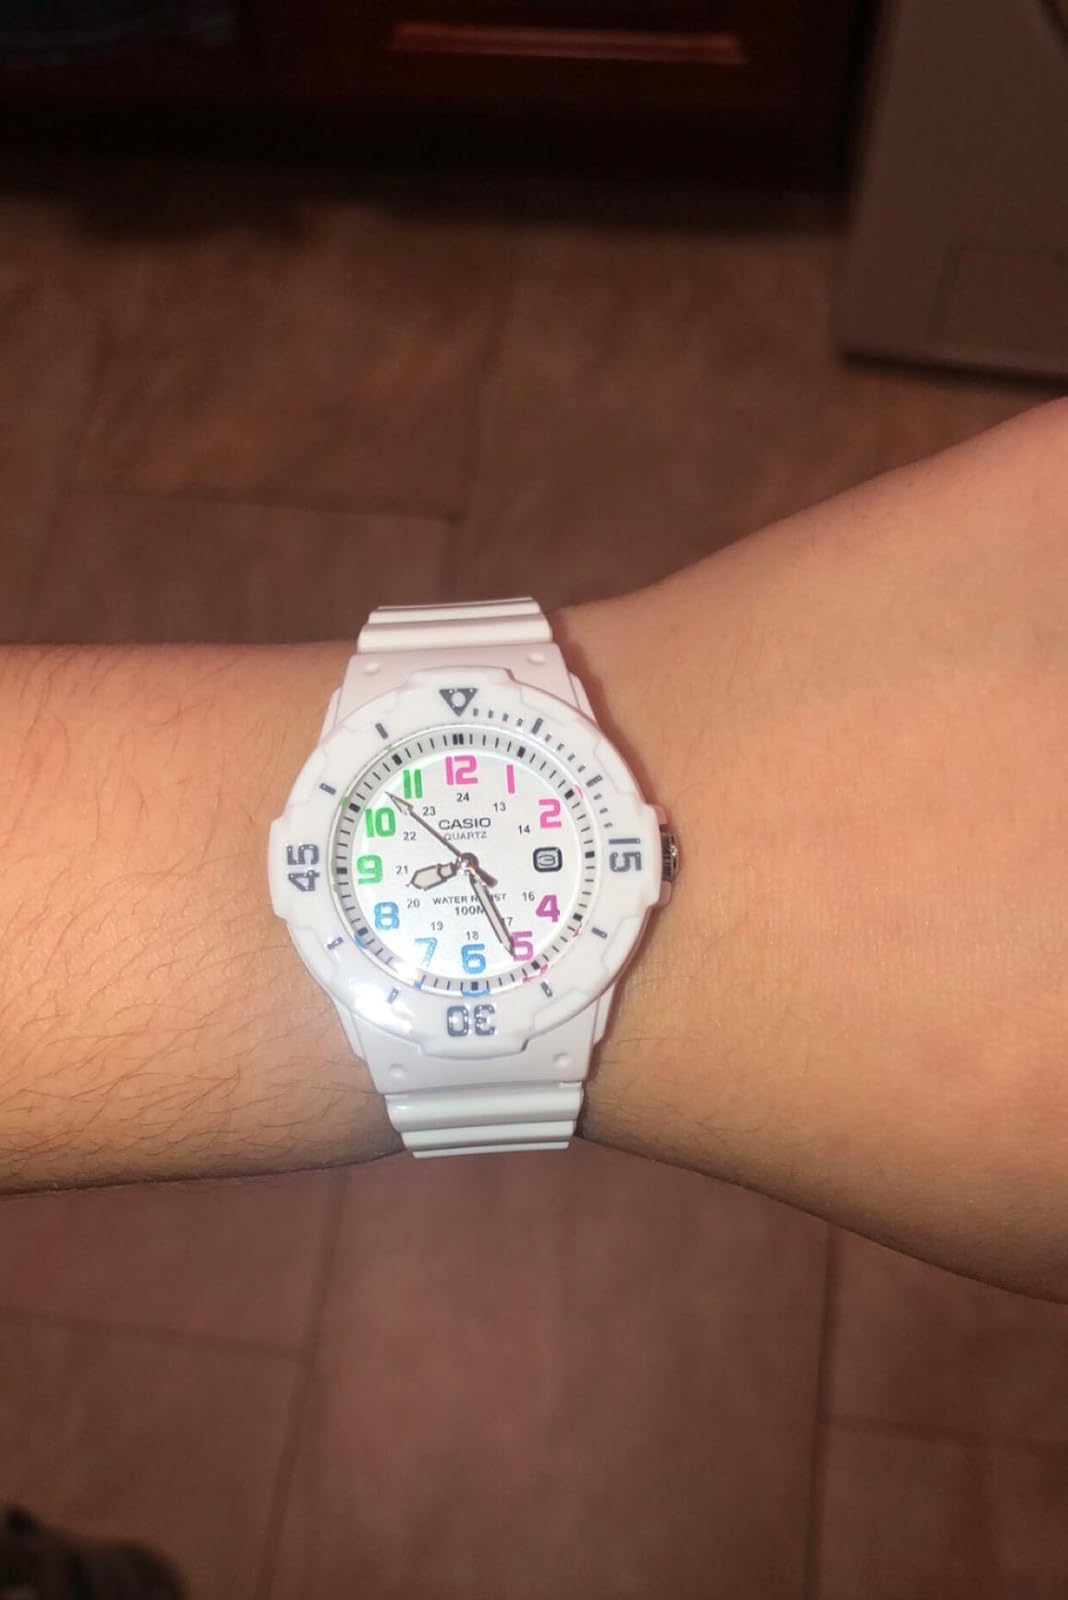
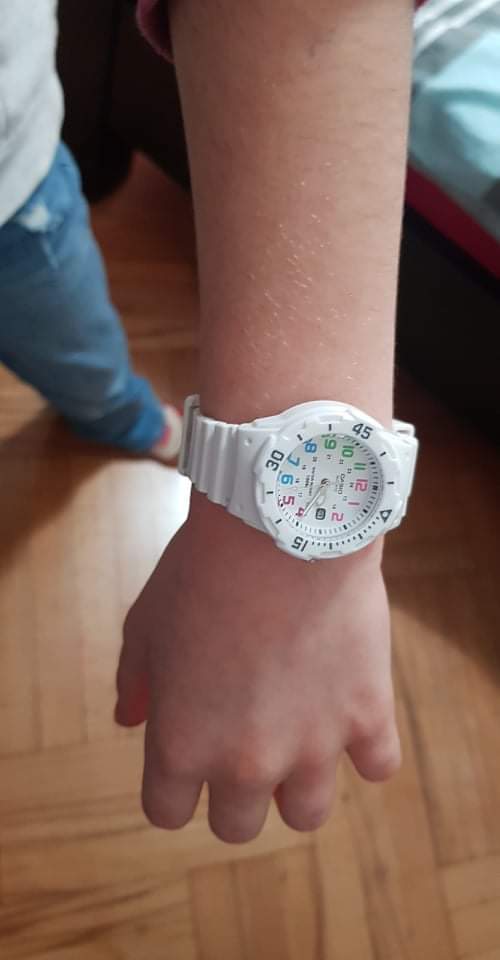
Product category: accessories_watch
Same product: yes